Anne Frank Foundation

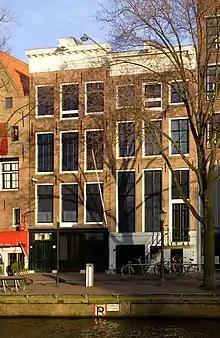
Anne Frank House (Amsterdam)

The Anne Frank Foundation is a foundation in the Netherlands originally established to maintain the Anne Frank House in Amsterdam. This foundation also advocates the fight against antisemitism and racism and publishes the Dutch annual "Monitor Racisme en Extreem-rechts" (Racism and Extreme Right Monitor), in which the activities of present-day racists and extreme rightists are studied.